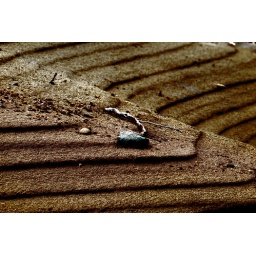
lines in the sand made everytime the water level drops from a high spell in the river